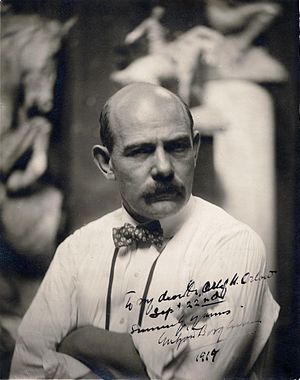
Gutzon Borglum
Fotografi af ukendt fotograf (1919).
Gutzon de la Mothe Borglum var en amerikansk maler og billedhugger, berømt for at have skabt nationalmonumentet i Rushmore, South Dakota, af de fire amerikanske præsidenters hoveder, såvel som for andre offentlige kunstværker som buste af Abraham Lincoln.